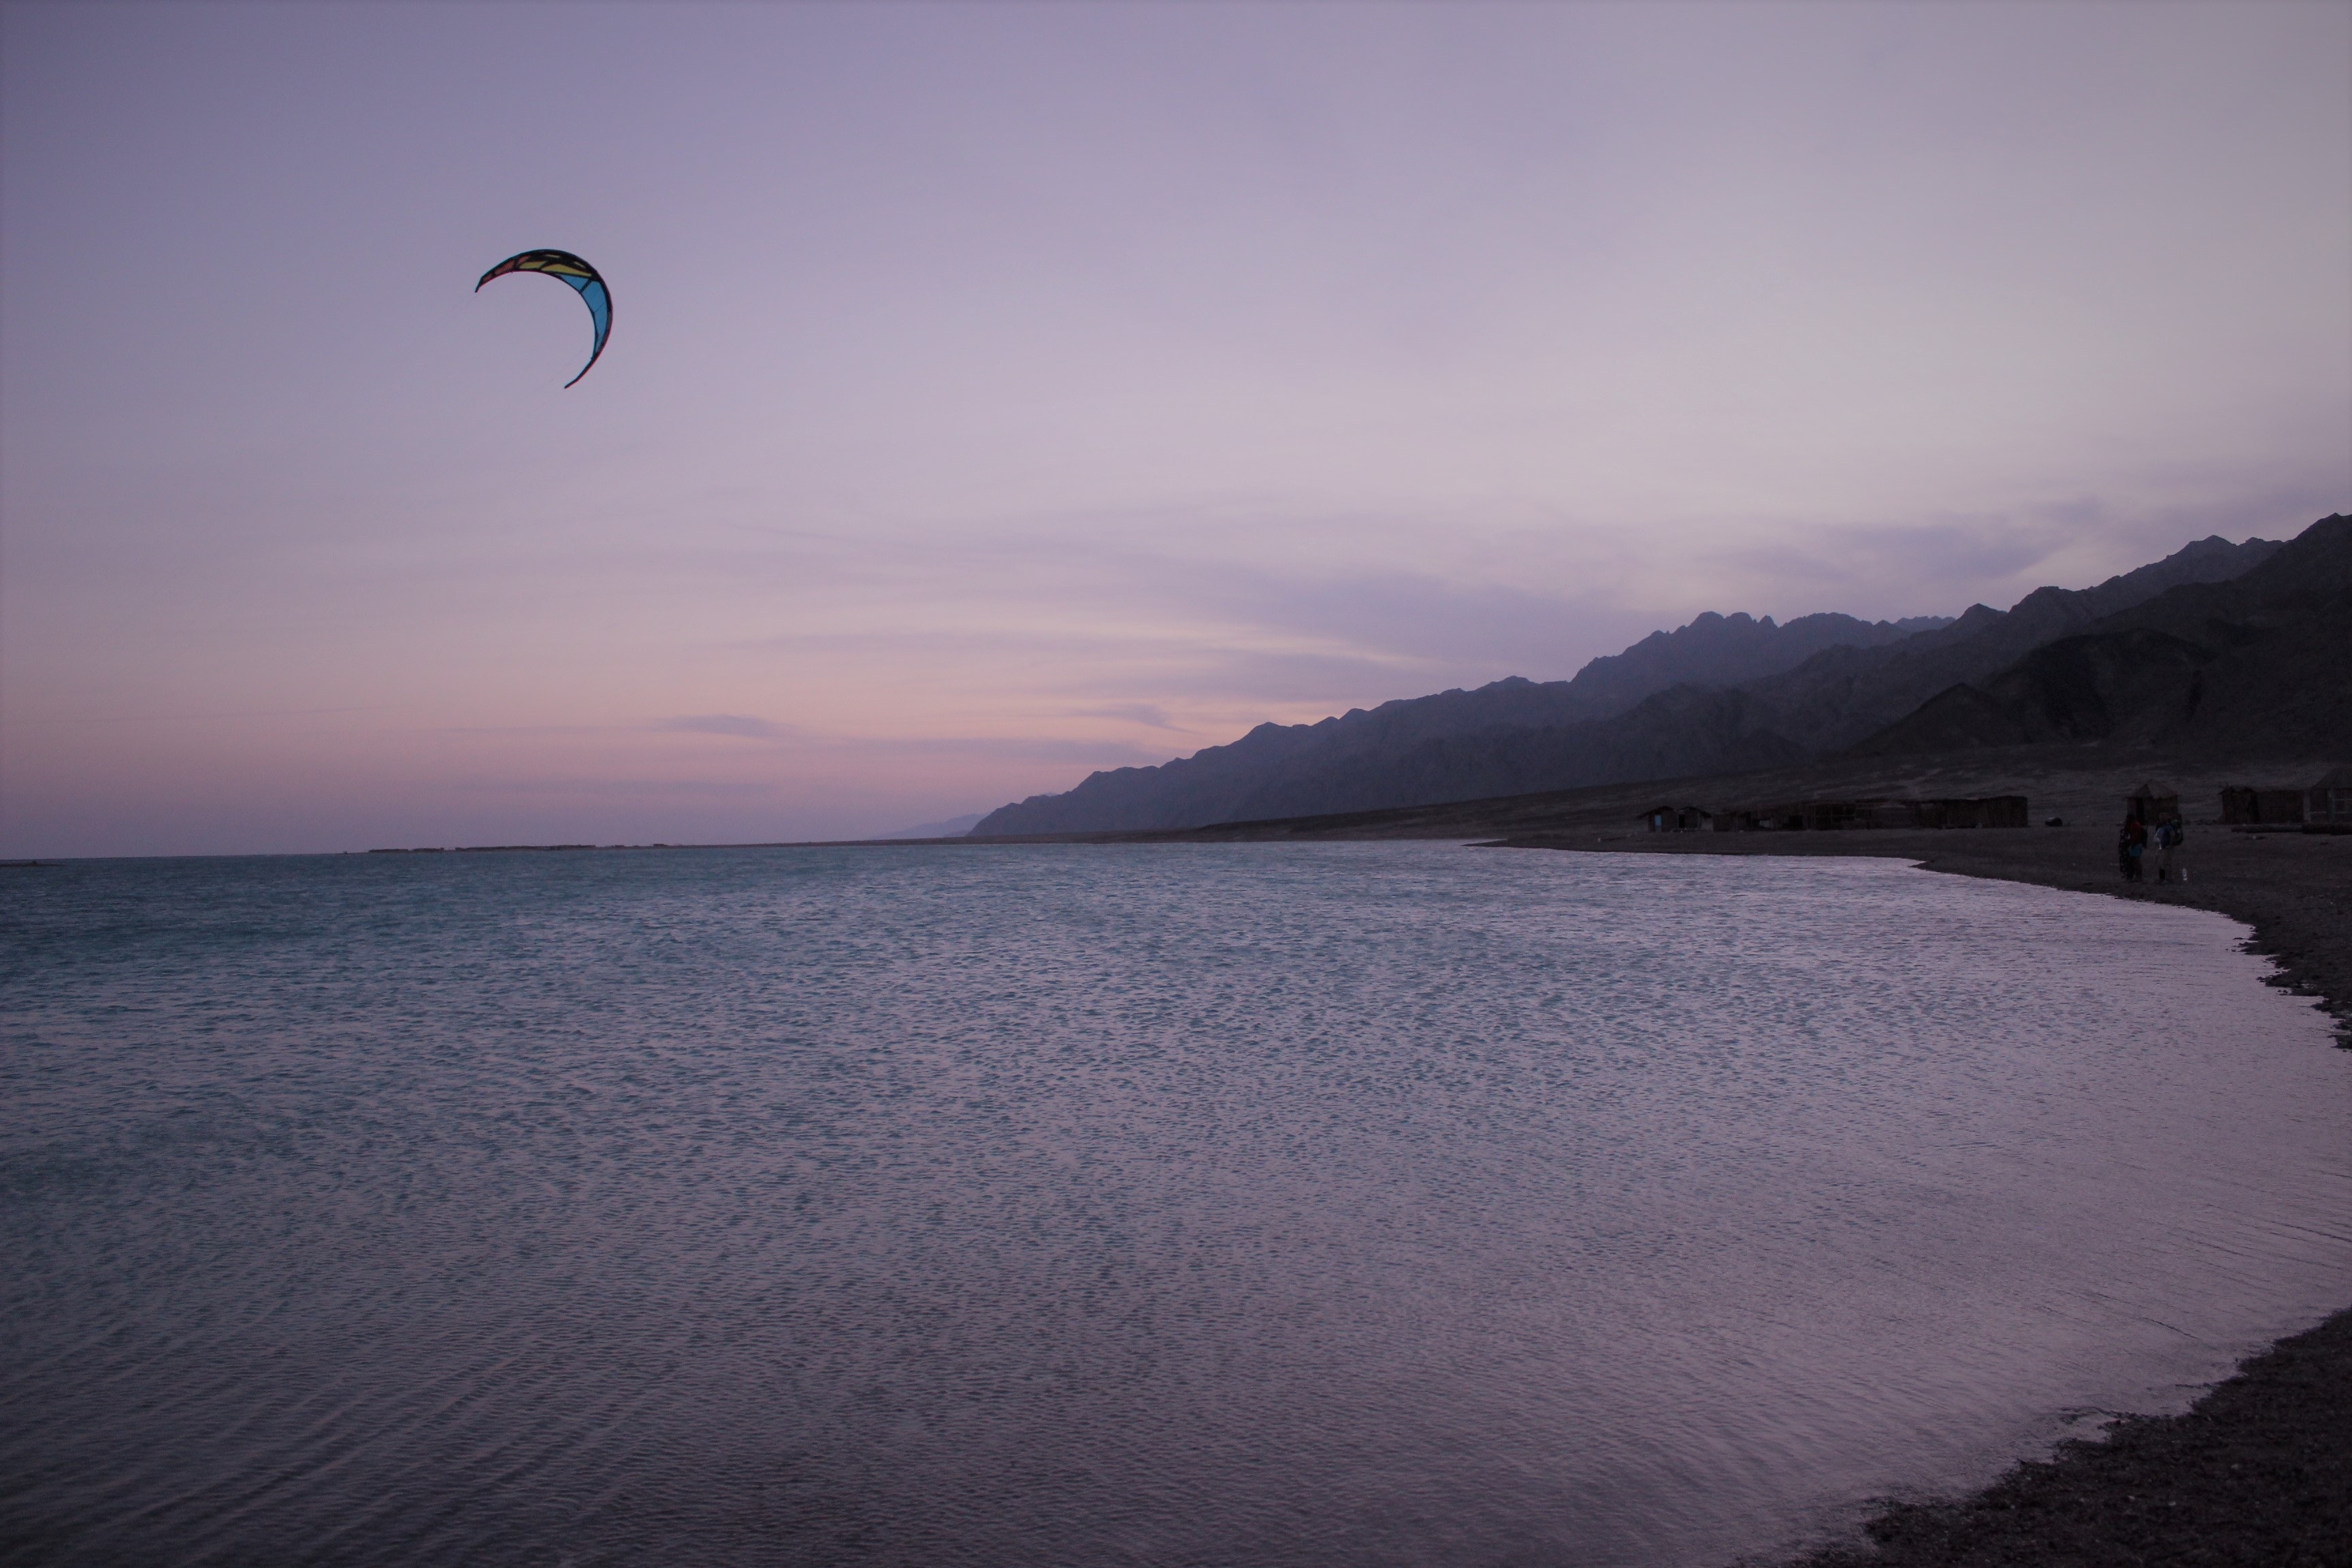
beach, sea, coast, water, ocean, horizon, cloud, sunrise, sunset, morning, wave, lake, dawn, surfer, dusk, evening, surf, reflection, bay, blue lagoon, egypt, kitesurfing, water sports, kitesurfer, kite surfing, recreational sports, wind surfing, atmospheric phenomenon, atmosphere of earth, dahab